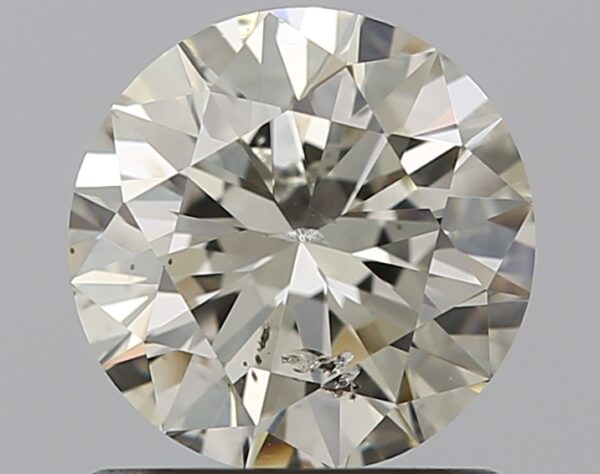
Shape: round
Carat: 1
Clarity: I1
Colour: K
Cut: VG
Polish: EX
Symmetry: VG
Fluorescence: VS
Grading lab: GIA
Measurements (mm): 6.33 x 6.4 x 3.98